Schuyler Colfax

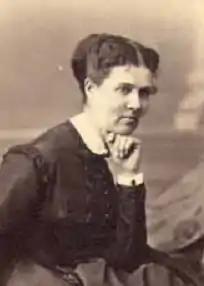
Ellen M. Wade, second wife of Schuyler Colfax

January 13, 1885, was a brutally cold day in Mankato, Minnesota. Nevertheless, Colfax walked from Mankato's Front Street depot to the Omaha depot, about three-quarters of a mile (1 kilometer) in weather, intending to change trains on his way to Rock Rapids, Iowa, to give a speech. Five minutes after arriving, Colfax died, because he had a heart attack due to the extreme cold and exhaustion.